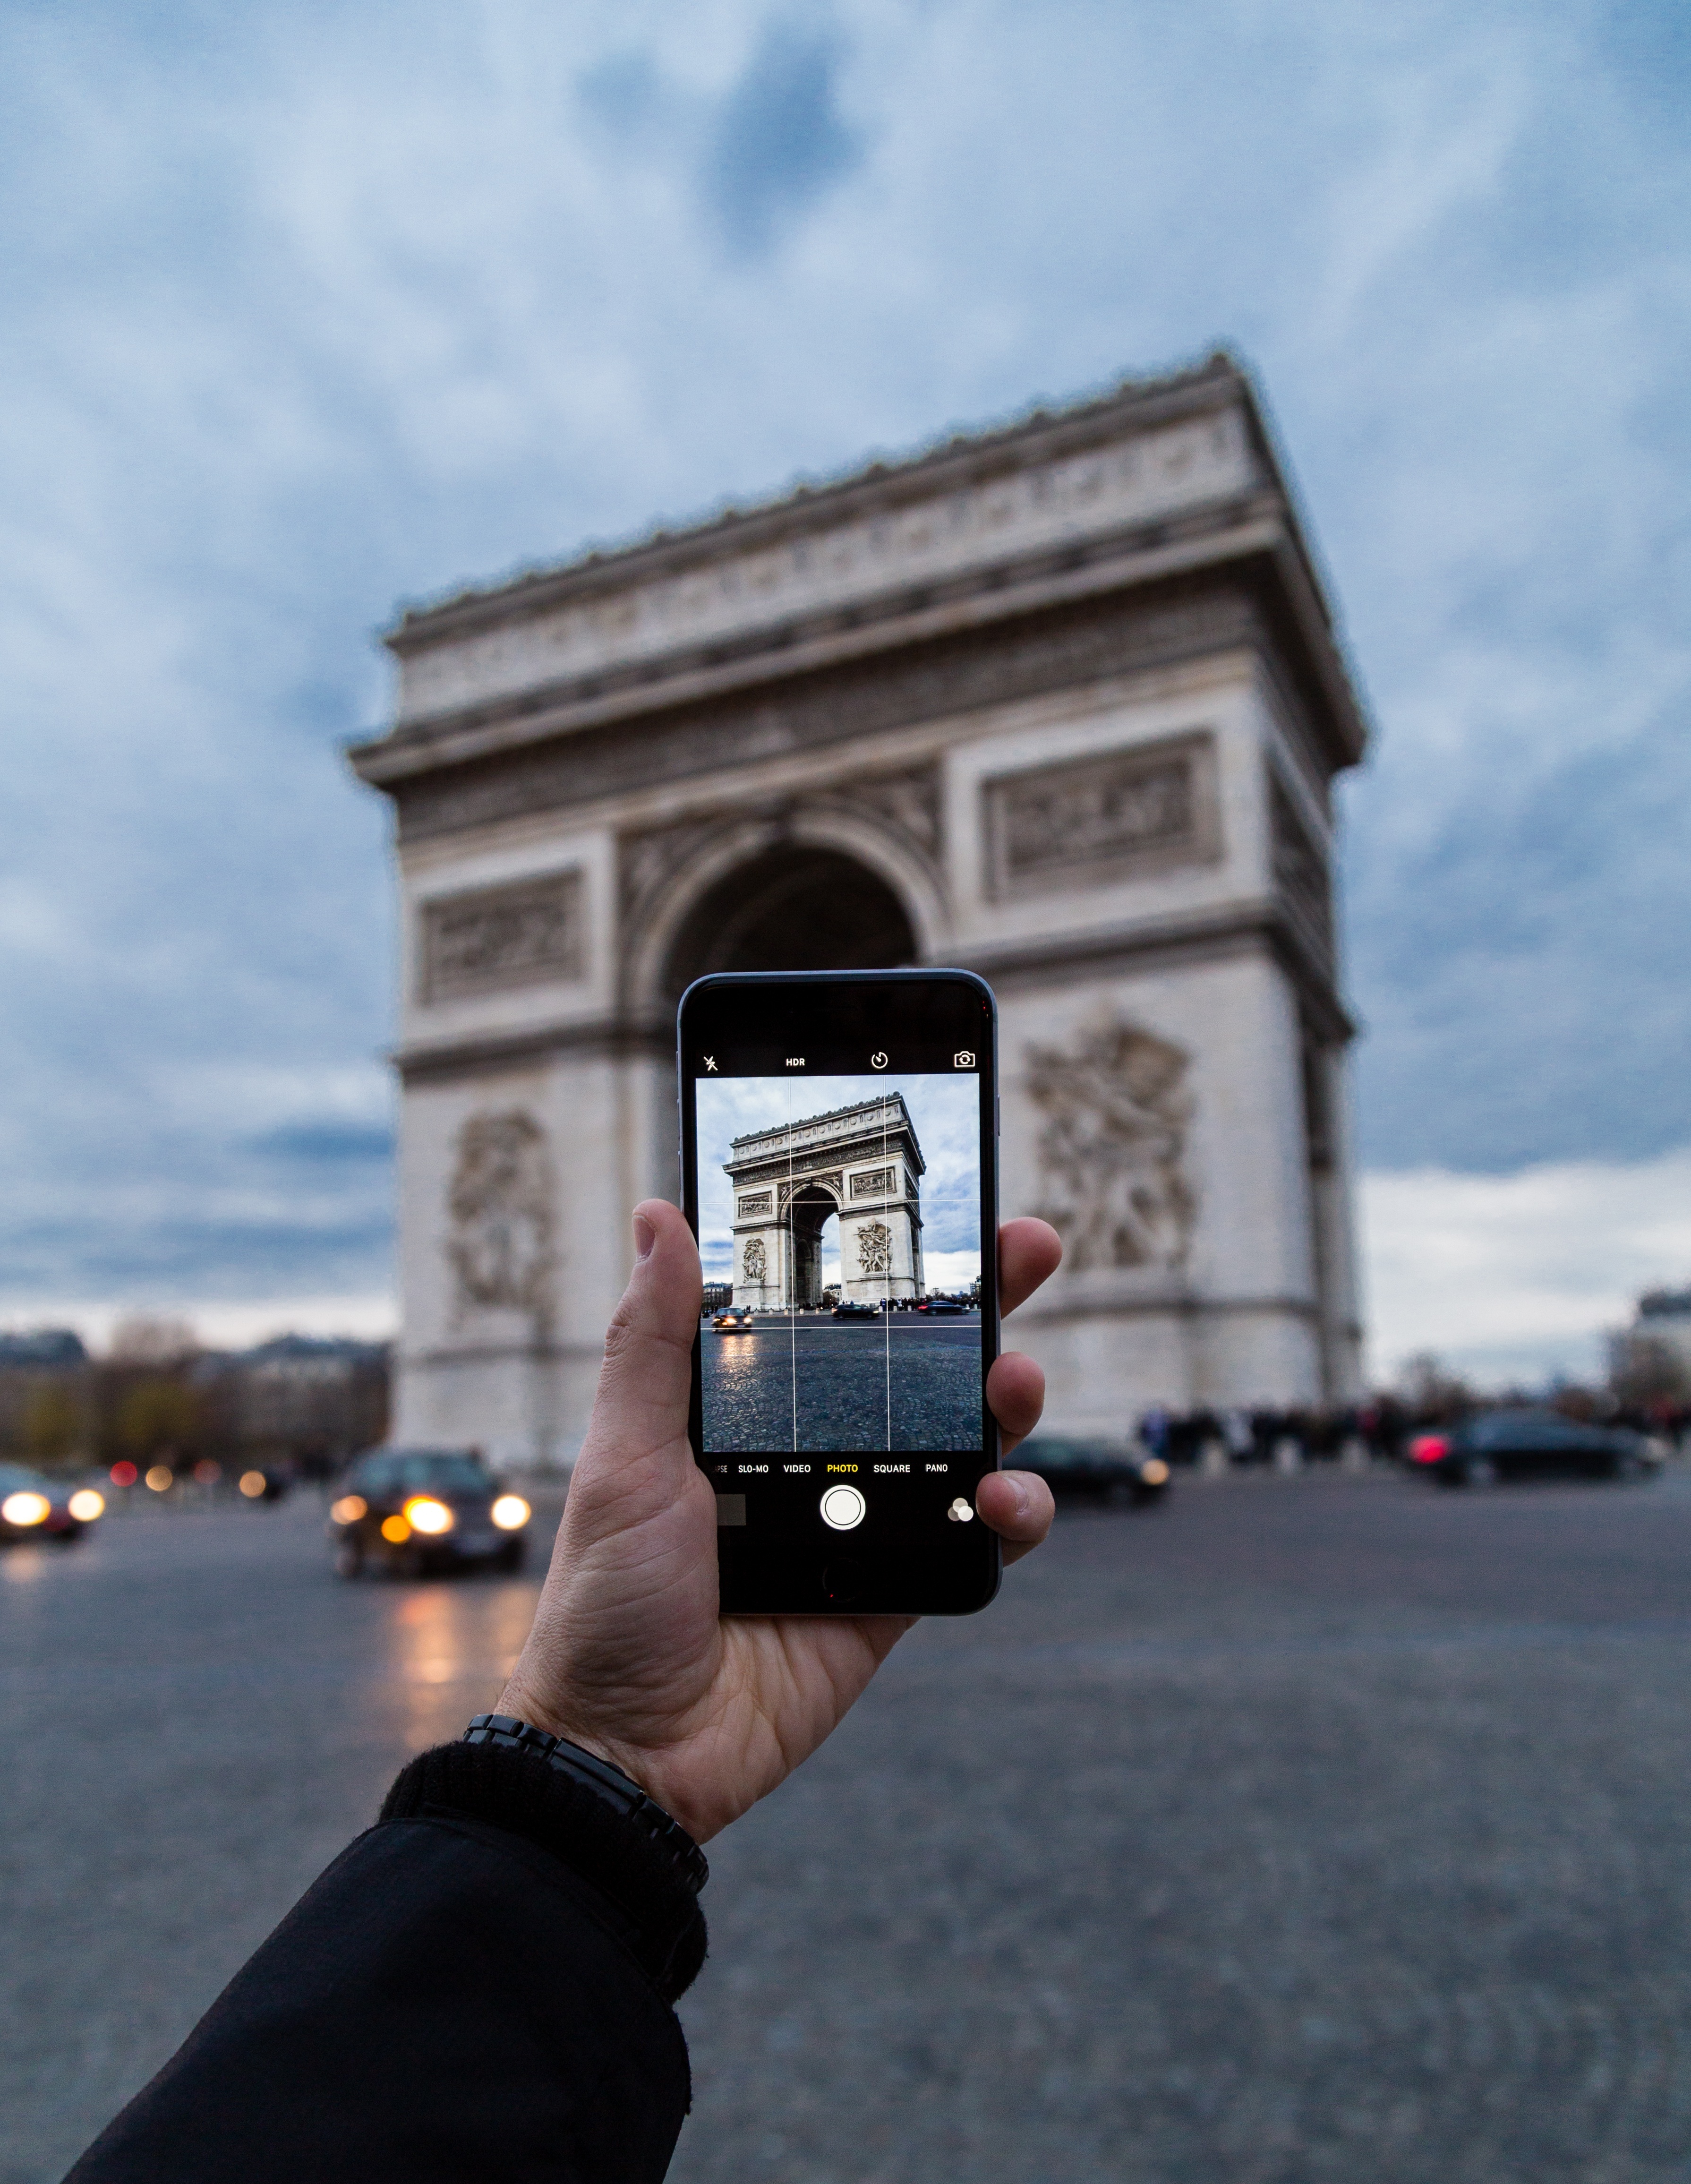
mobile, record, architecture, city, paris, monument, cityscape, tourist, travel, france, europe, vehicle, tower, symbol, phone, landmark, shutter, memorial, french, design, picture, photograph, snapshot, culture, snap, cell, triumph, masonry, cellular phone, champs elysees, arc de triomph, place de l toile, catalogue